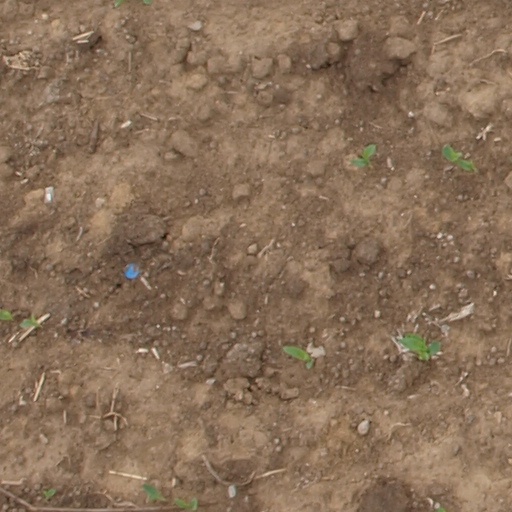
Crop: maize; corn